Northwest Miramichi River

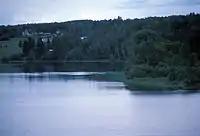
Northwest Miramichi River, New Brunswick, Canada (IR Walker 1986)

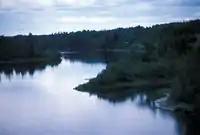
Northwest Miramichi River, New Brunswick, Canada (IR Walker 1986)

The Northwest Miramichi River or Elmunokun is a river in New Brunswick, Canada. The Mi'kmaq referred to the river as Elmunokun, possibly meaning "a beaver hole" in reference to a deep pool in the river, just below the mouth of the Big Sevogle River, its second largest tributary, after the Little Southwest Miramichi.